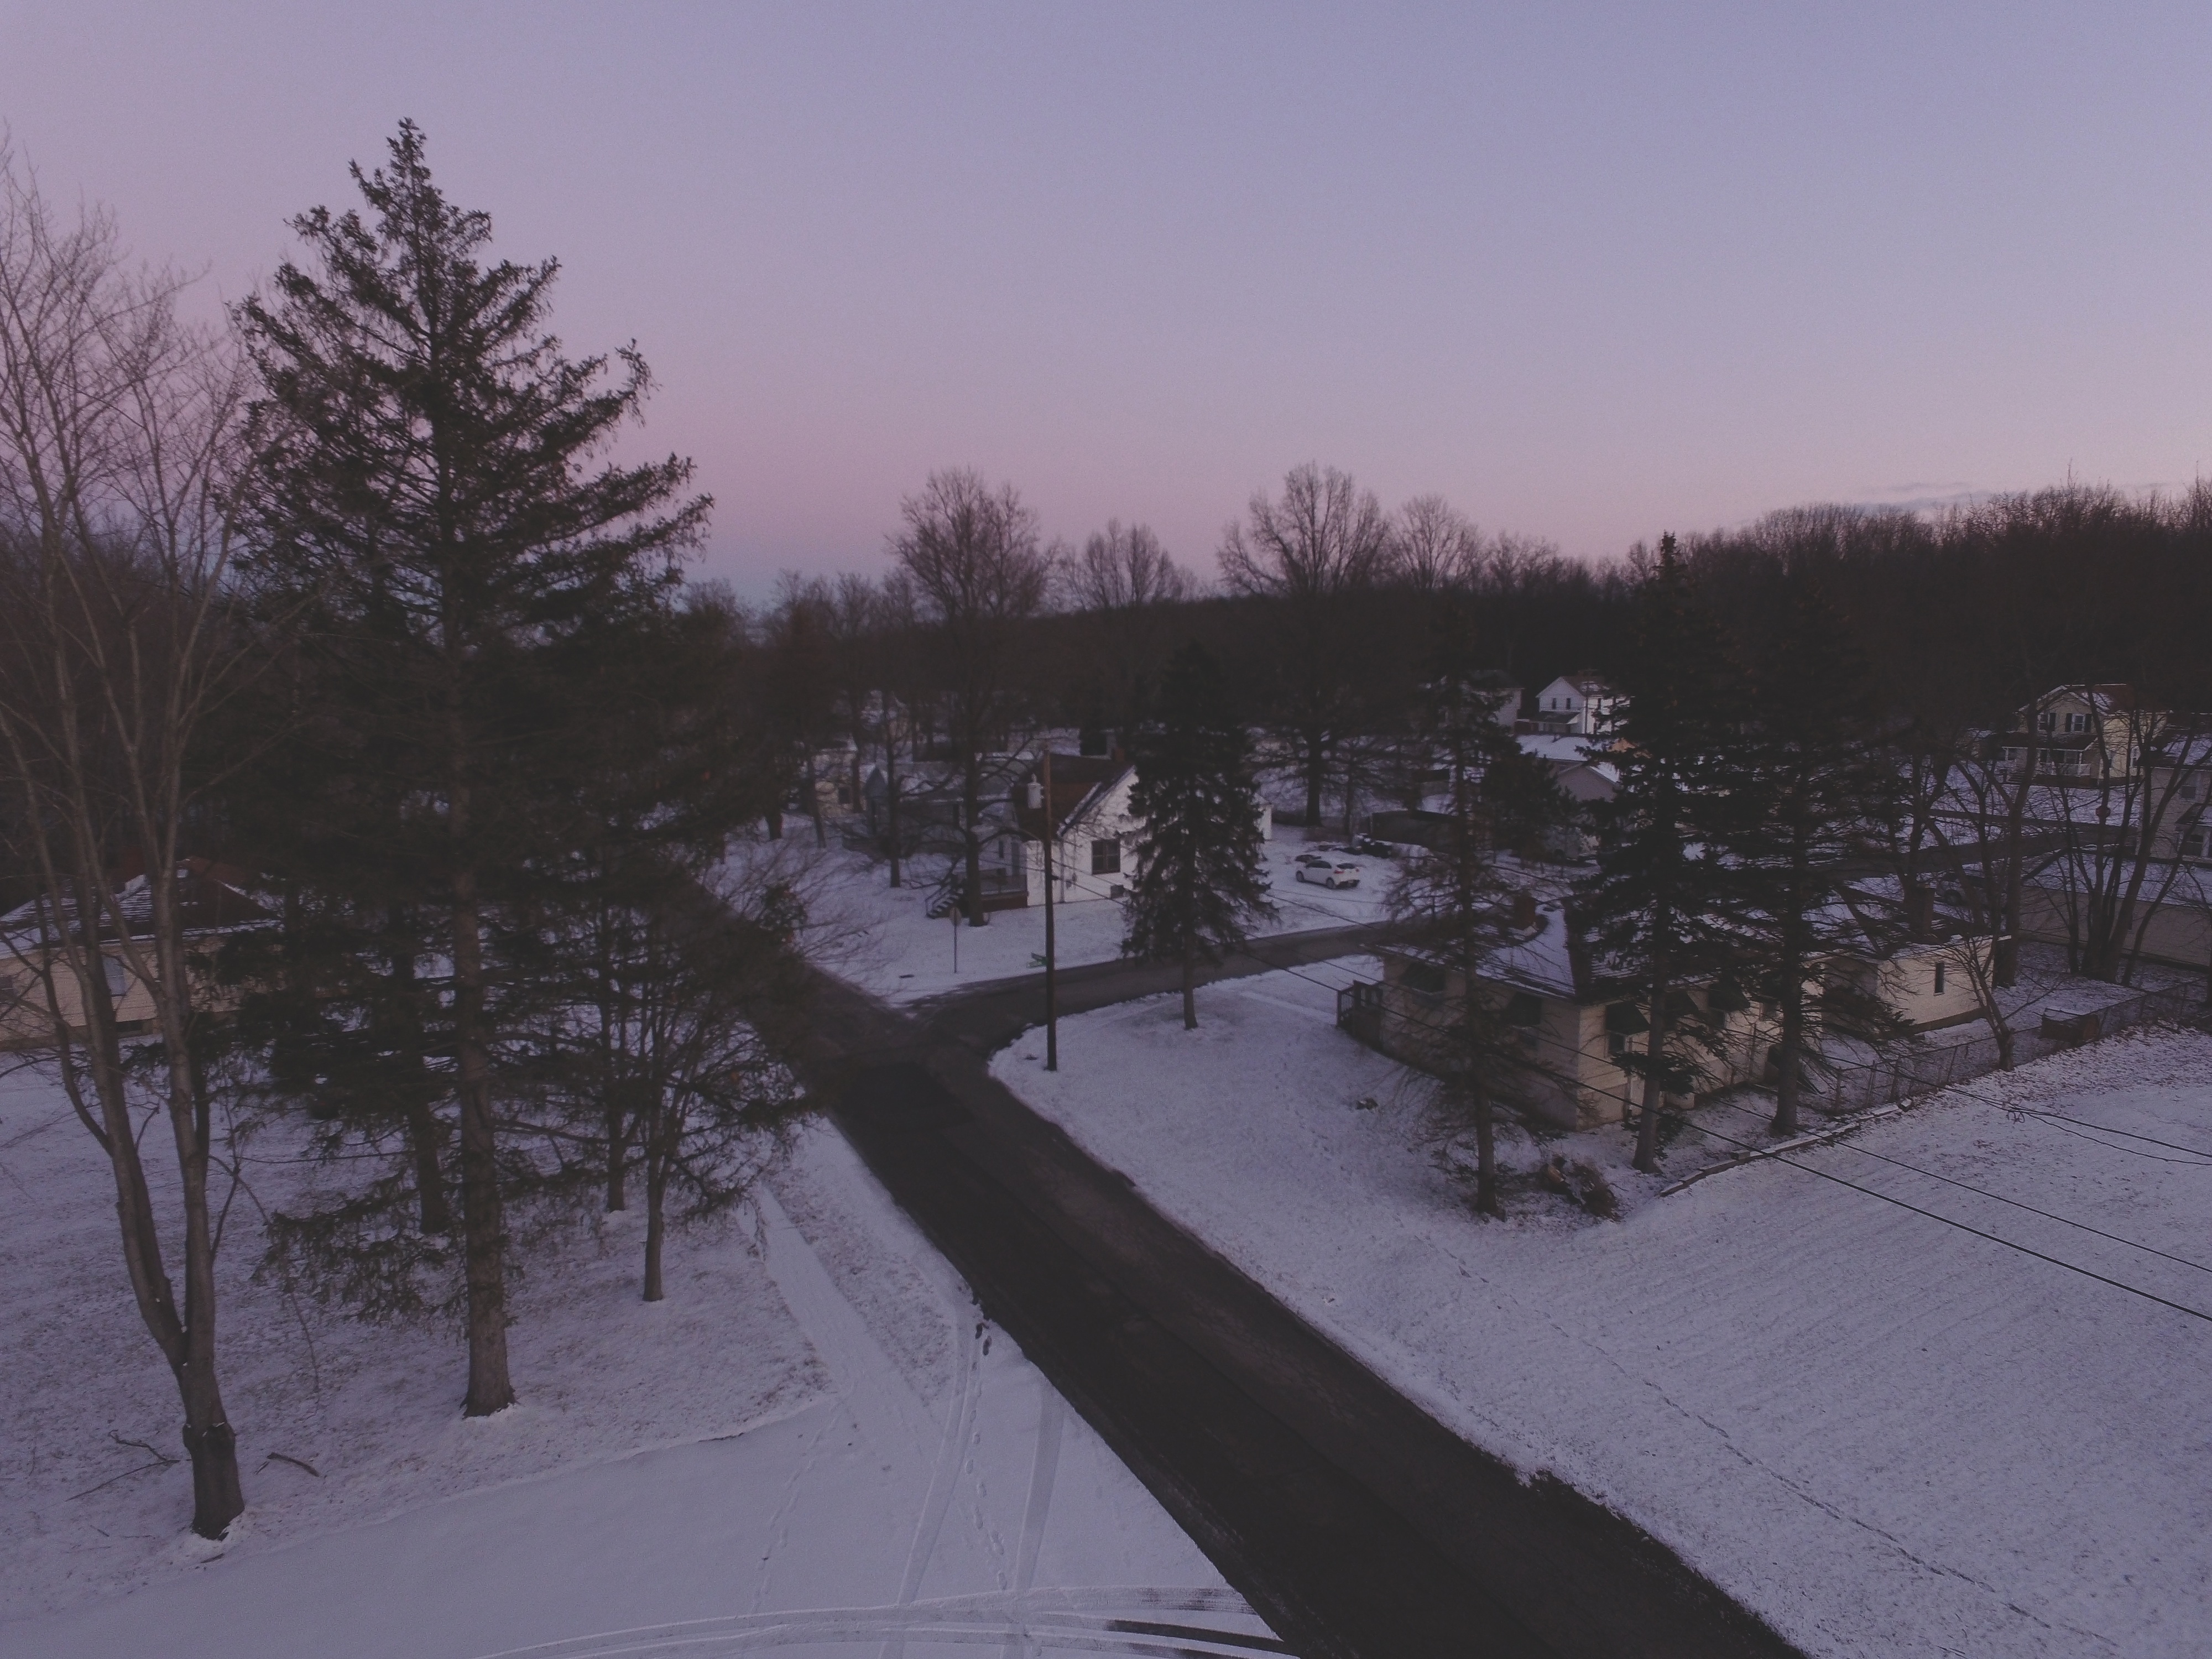
tree, snow, winter, morning, weather, season